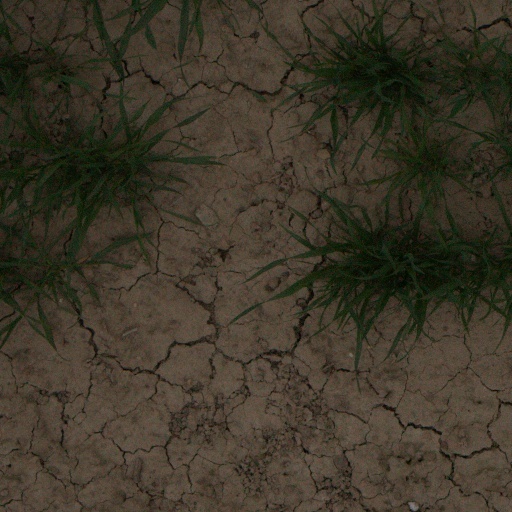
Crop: wheat